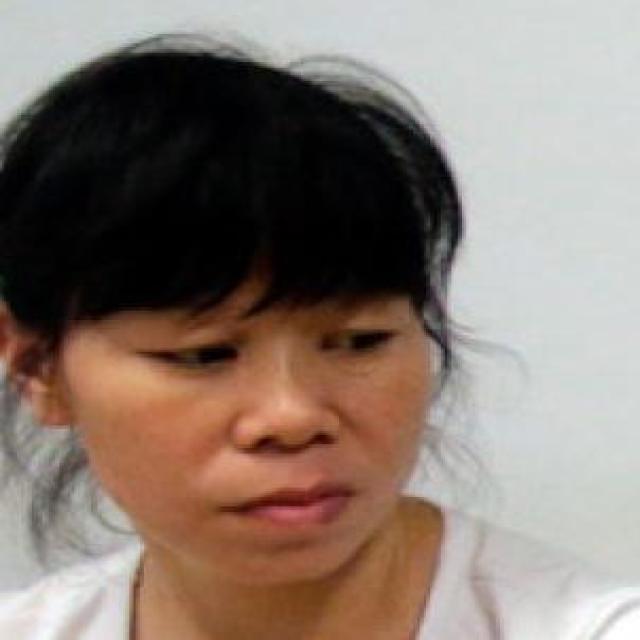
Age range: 21-44